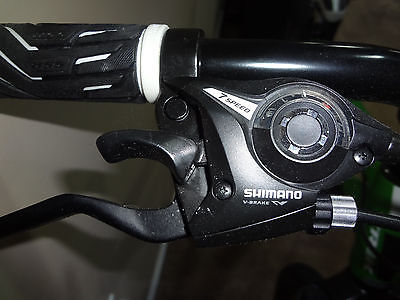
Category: bicycle